History of Syria

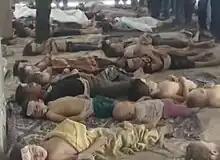
Children killed by Assad regime in the Ghouta chemical attack, the deadliest chemical weapons attack in the 21st century

On 6 October 1973, Syria and Egypt initiated the Yom Kippur War by launching a surprise attack on Israel. After intense fighting, the Syrians were repulsed in the Golan Heights. The Israelis pushed deeper into Syrian territory, beyond the 1967 boundary. As a result, Israel continues to occupy the Golan Heights as part of the Israeli-occupied territories. In 1975, Assad said he would be prepared to make peace with Israel in return for an Israeli withdrawal from "all occupied Arab land".